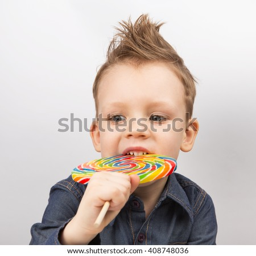
a boy in a denim shirt eating lollipop .